Gao Song (figure skater)

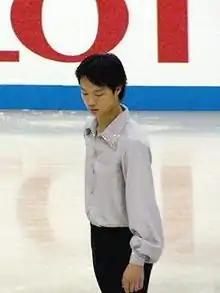
Gao Song in 2003.

Gao Song (born March 20, 1981) is a Chinese former competitive figure skater. He is the 2002 Four Continents bronze medalist, 2003 NHK Trophy bronze medalist, 1999 Junior Grand Prix Final champion, and 2006 Chinese national champion.